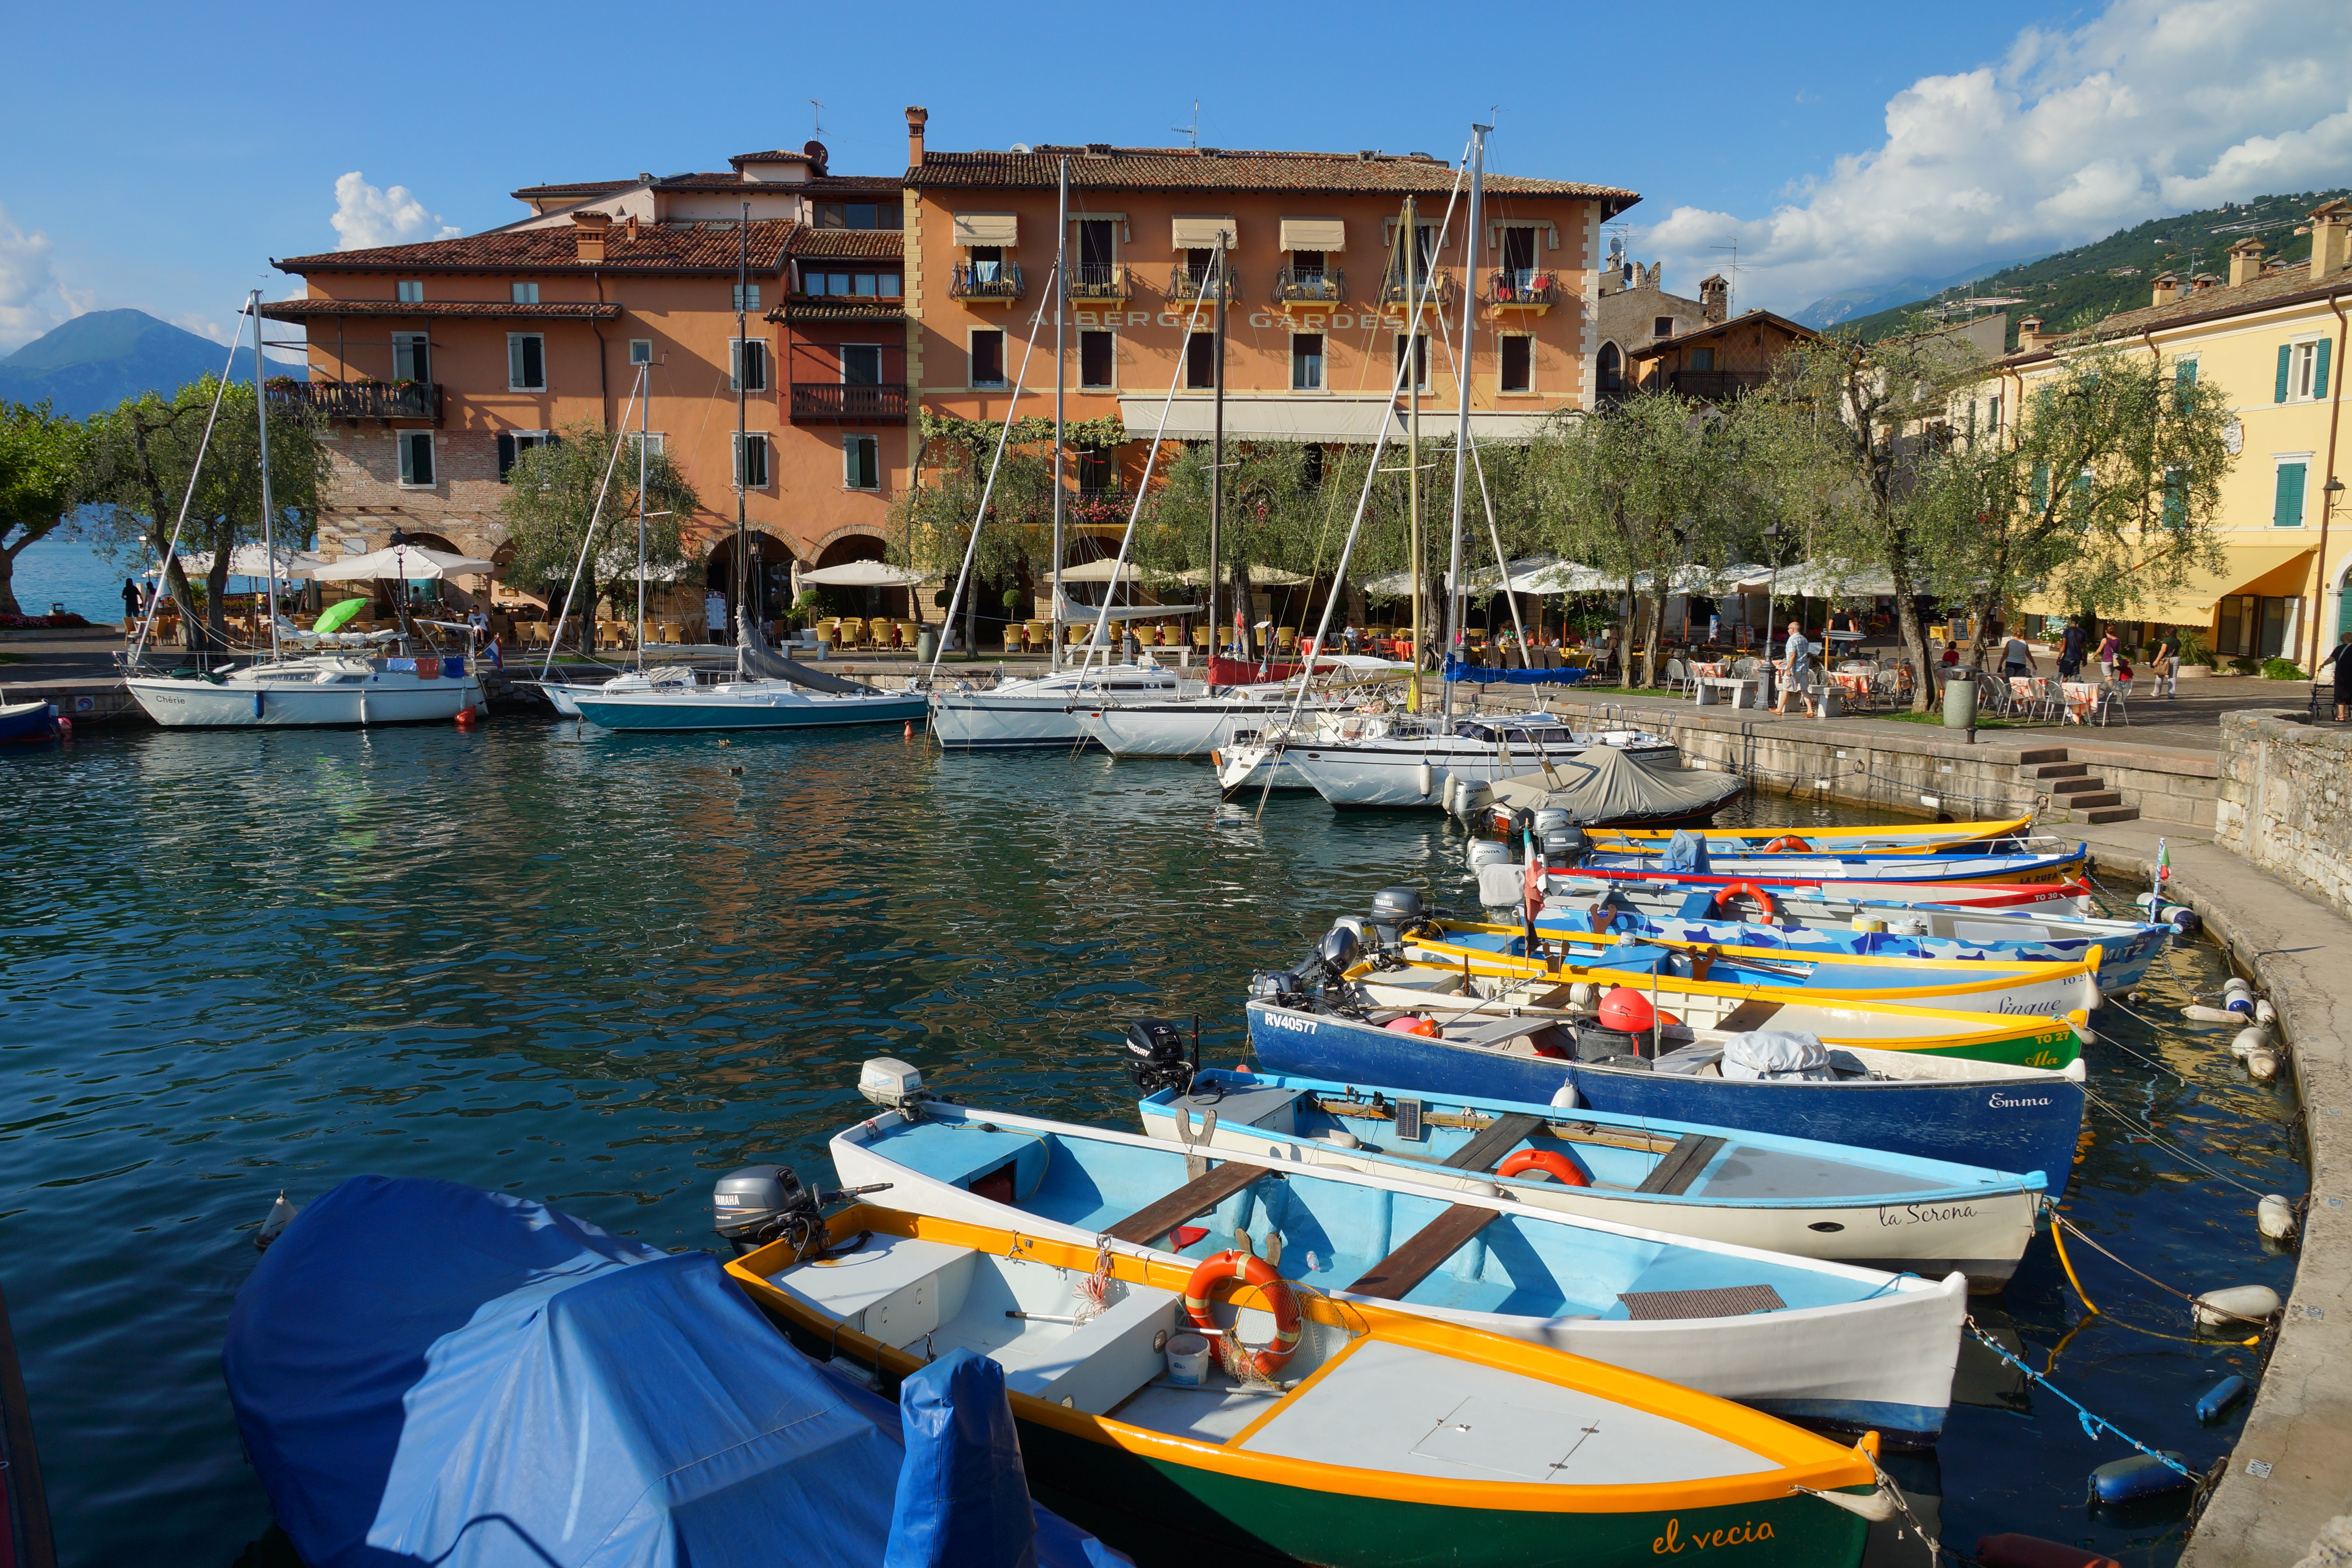
sea, dock, boat, vacation, vehicle, bay, italy, harbor, marina, port, tourism, waterway, garda, boating, boats, gardesana, albergo